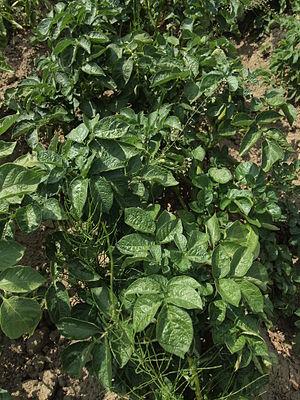
La Belle de Fontenay est une variété française traditionnelle de pommes de terre, sélectionnée vers la fin du XIXᵉ siècle. C'est l'une des plus anciennes variétés encore cultivées. Cependant son rendement limité, sa conservation relativement médiocre et sa sensibilité aux maladies, ont fait que sa culture a fortement régressé au profit de variétés plus récentes. Elle reste cependant très appréciée en France pour sa saveur.